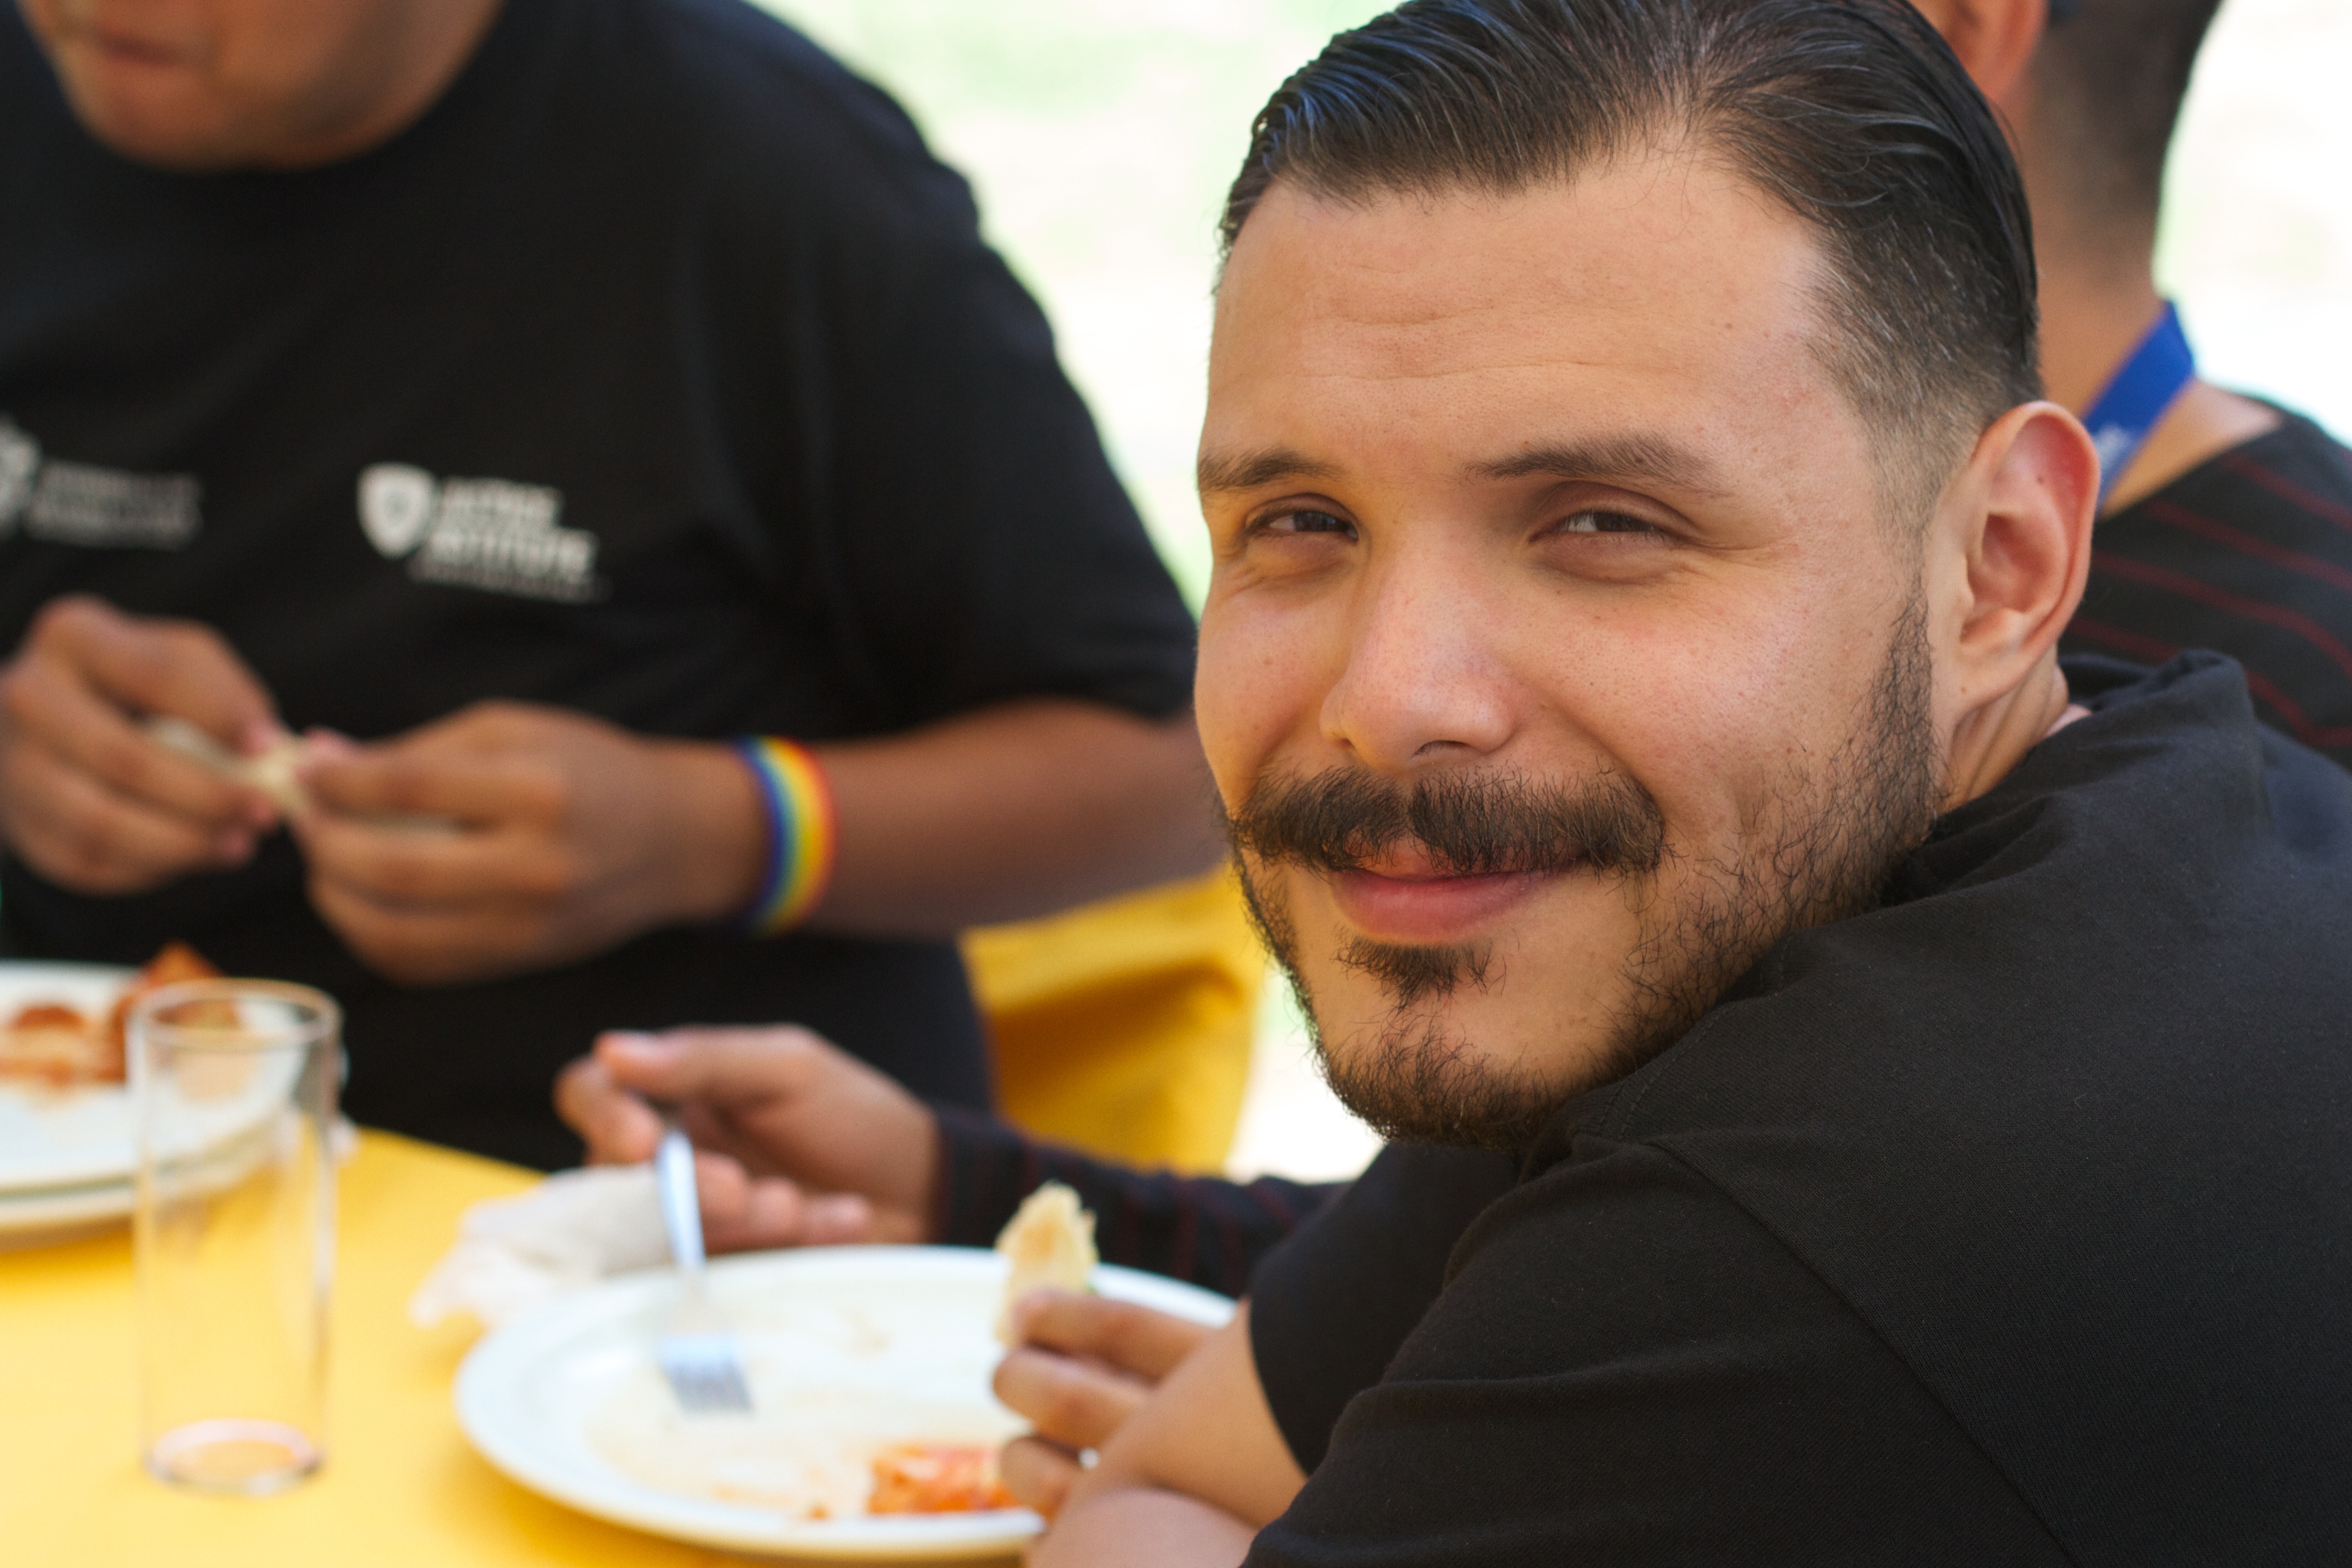
person, dish, meal, food, professional, lunch, eating, udgagora, sense, human action